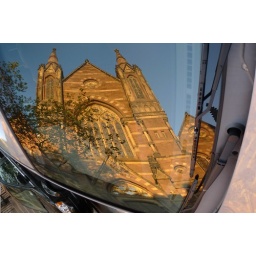
reflection in a car window